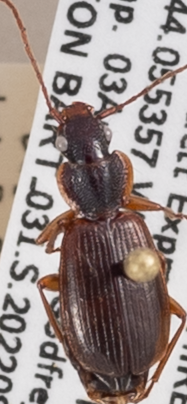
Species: Cymindis cribricollis
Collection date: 2022-08-03 04:00:00
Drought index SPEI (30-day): -0.54
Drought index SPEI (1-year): -0.9
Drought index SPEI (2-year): -1.69